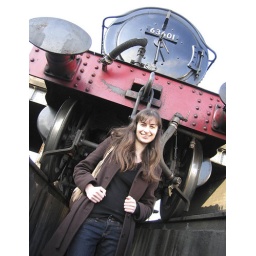
Liz in front of a train standing on the line